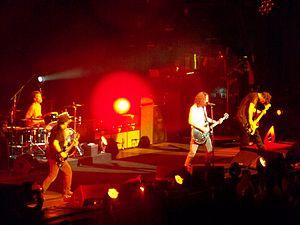
Le stoner rock, desert rock ou encore stoner metal, est un sous-genre du rock et du metal se caractérisant par des rythmiques hypnotiques, simples et répétitives, une basse très lourde, un chant mélodique, et une production « rétro ». Il combine des éléments de doom metal, rock psychédélique, blues rock, acid rock et heavy metal. Le stoner émerge et devient très populaire au cours des années 1990 avec les groupes Kyuss et Sleep.